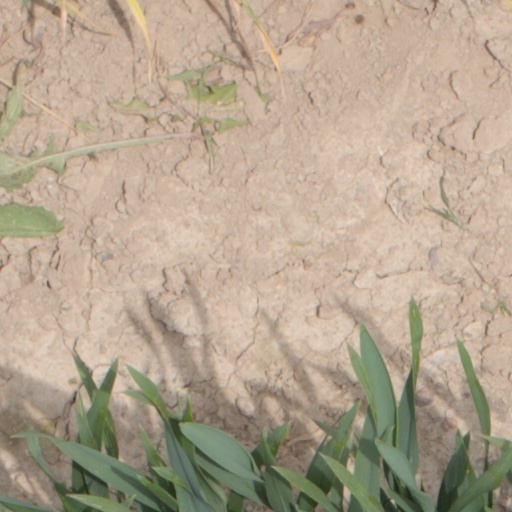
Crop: wheat